Chemical X (artist)

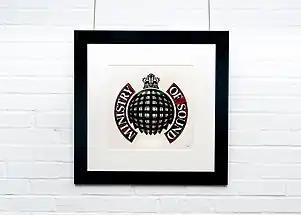
Chemical X's original artwork for the Ministry of Sound logo

Chemical X is a pseudonymous British contemporary artist. His main works to date have addressed British rave culture via his 'Ecstasy Collection' and the plight of the homeless community of Skid Row in Los Angeles via the installation 'Skid Rodeo Drive.